Chadian Civil War (1965–1979)

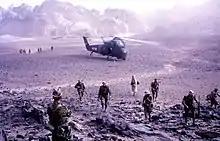
French Navy helicopter and French paratroopers during a 1971 operation in Chad

The Chadian Civil War of 1965–1979 was waged by several rebel factions against two Chadian governments. The initial rebellion erupted in opposition to Chadian President François Tombalbaye, whose regime was marked by authoritarianism, extreme corruption, and favoritism. In 1975 Tombalbaye was murdered by his own army, and a military government headed by Félix Malloum emerged and continued the war against the insurgents. Following foreign interventions by Libya and France, the fracturing of the rebels into rival factions, and an escalation of the fighting, Malloum stepped down in March 1979. This paved the way for a new national government, known as "Transitional Government of National Unity" (GUNT).